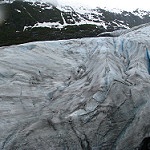
Scene: Outdoor